Scorpion man

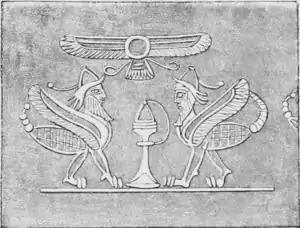
Drawing of an Assyrian intaglio depicting scorpion men.

In the epic poem "Enuma elish", a scorpion-man is listed among the monsters created by Tiamat in order to wage war against the gods for murdering her mate Apsu.